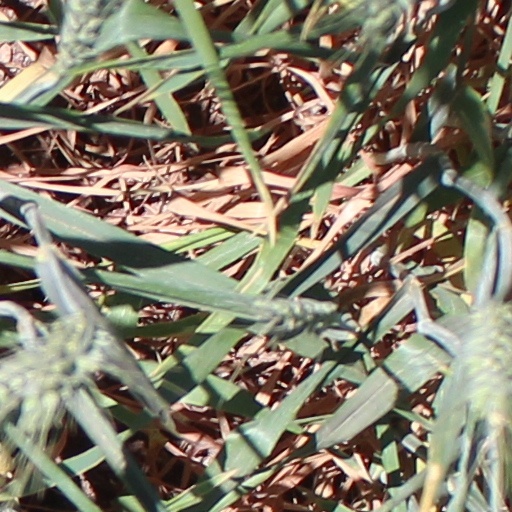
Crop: wheat